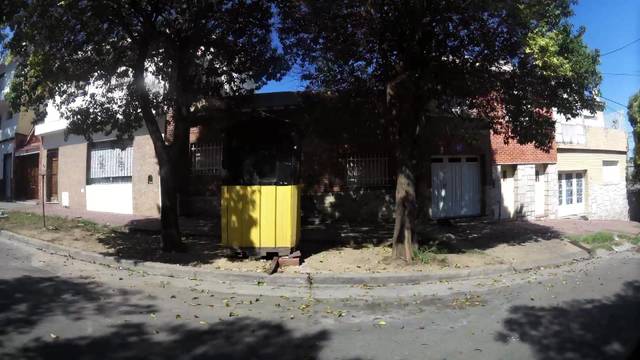
Region: Argentina
Coordinates: -31.407, -64.164